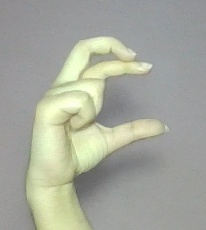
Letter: thal